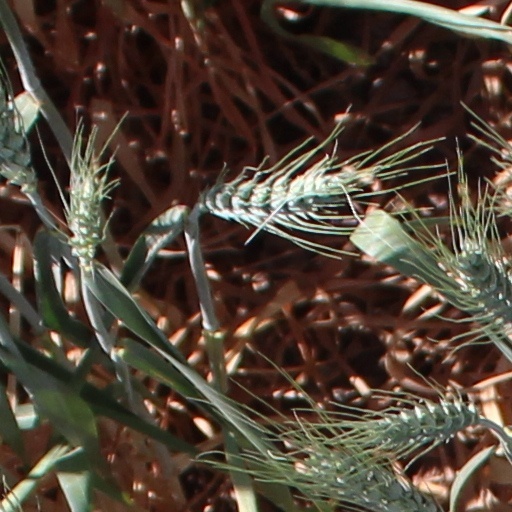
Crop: wheat